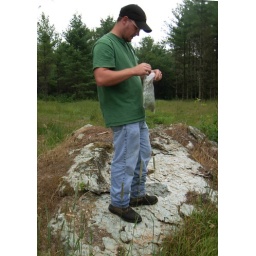
Derick standing on a rock near a bog..